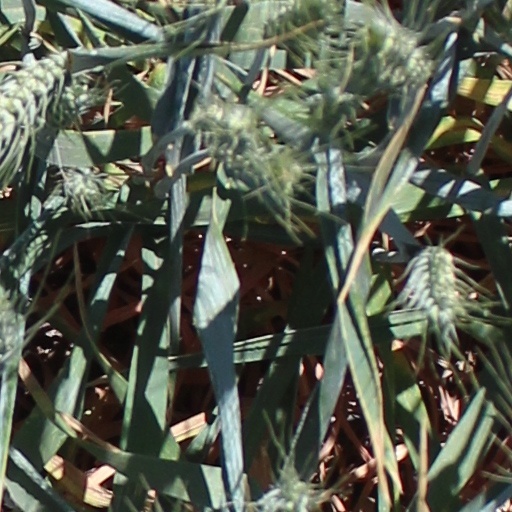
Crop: wheat